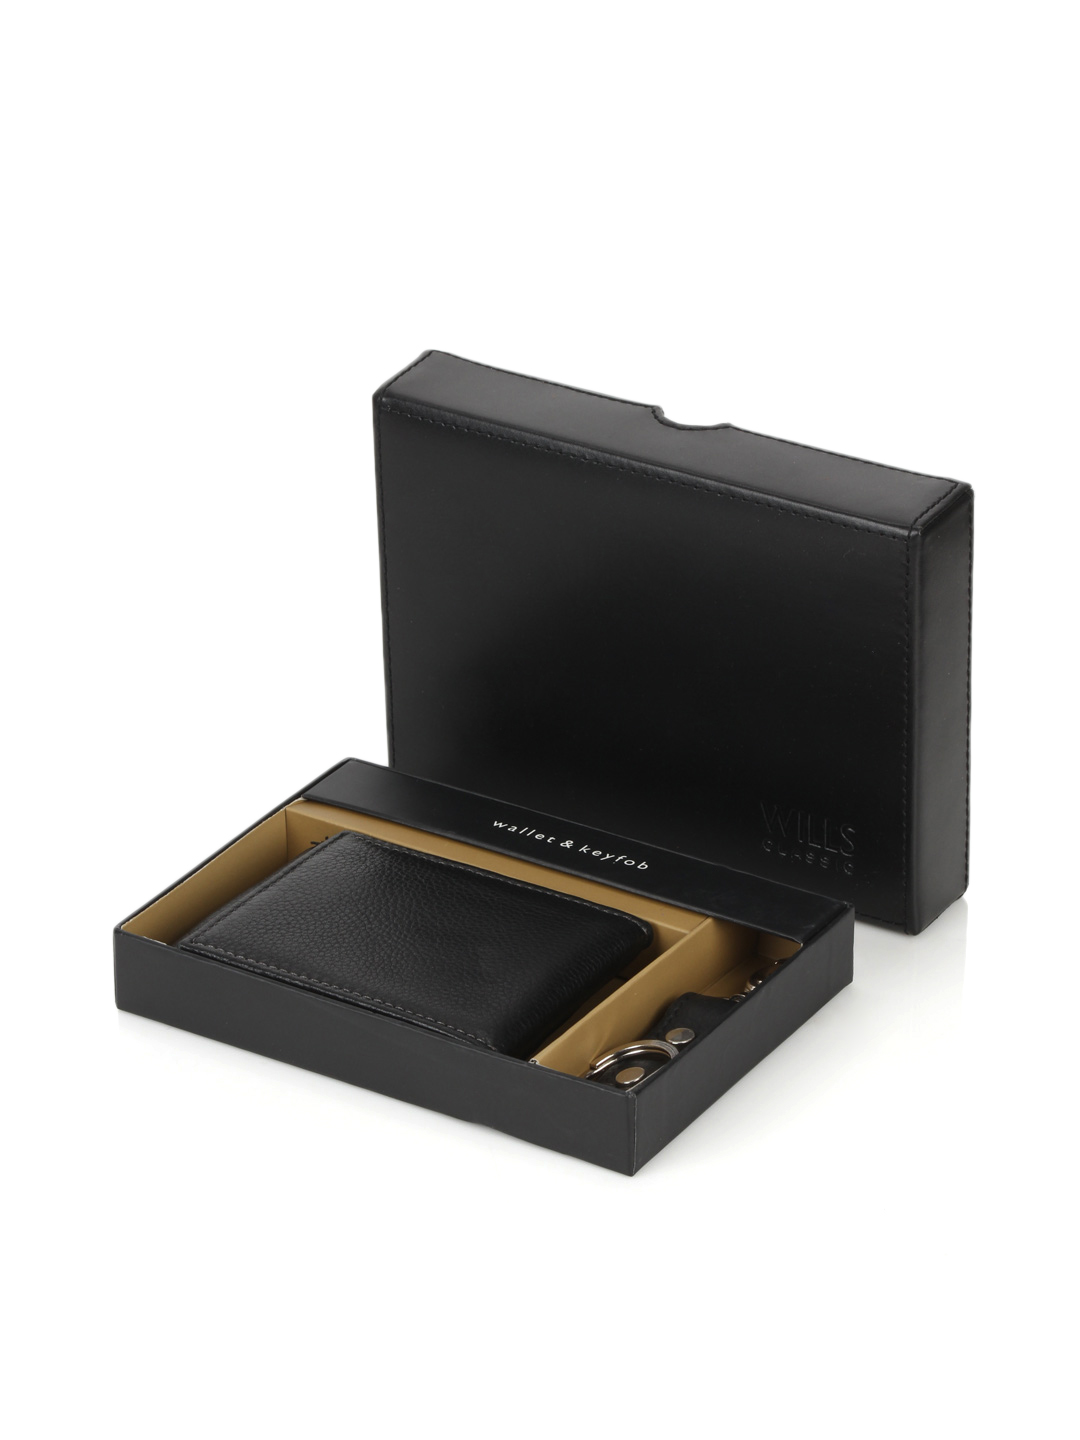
Wills Lifestyle Men Leather Accessory Gift Set
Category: Accessories / Wallets / Wallets
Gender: Men
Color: Black
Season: Summer 2012
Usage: Casual